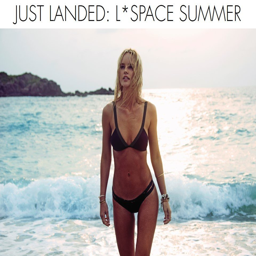
be the first to shop new season by l * space